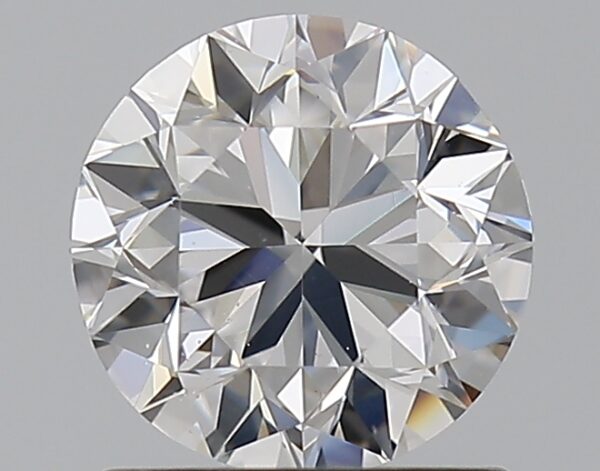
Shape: round
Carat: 1
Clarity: VS2
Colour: D
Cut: VG
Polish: EX
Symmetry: VG
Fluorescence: M
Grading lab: GIA
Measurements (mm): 6.18 x 6.26 x 3.99